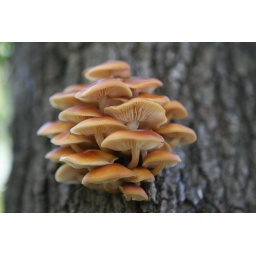
This small forest is growing on a tree in our backyard, at about head height., Best viewed large.